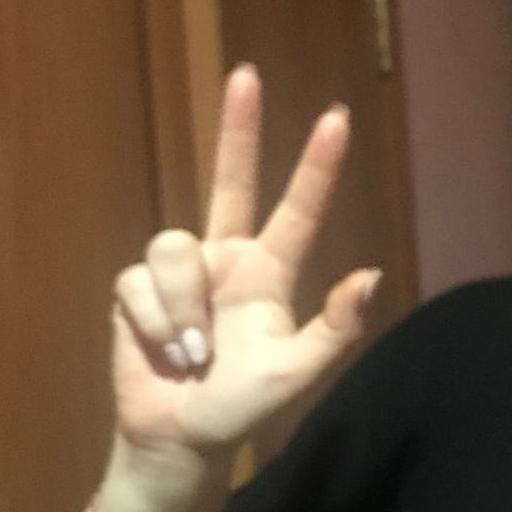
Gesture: three2